George Lansbury

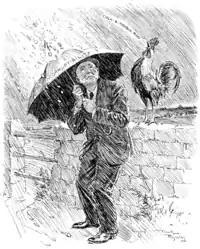
A "Punch" cartoon of 22 September 1920, mocking Lansbury's denials of Bolshevist funding for the "Daily Herald". The crowing cockerel satirises the Biblical Denial of Peter.

The "Daily Herald" began as a temporary bulletin during the London printers' strike of 1910–11. After the strike ended, Lansbury and others raised sufficient funds for the "Herald" to be relaunched in April 1912 as a socialist daily newspaper. The paper attracted contributions from distinguished writers such as H. G. Wells, Hilaire Belloc, G. K. Chesterton and George Bernard Shaw, some of whom, Blythe notes, "weren't socialists at all but simply used [the paper] as a platform for their personal literary anarchy." Lansbury contributed regularly in support of his various causes, in particular the militant suffrage campaign, and early in 1914 assumed the paper's editorship.